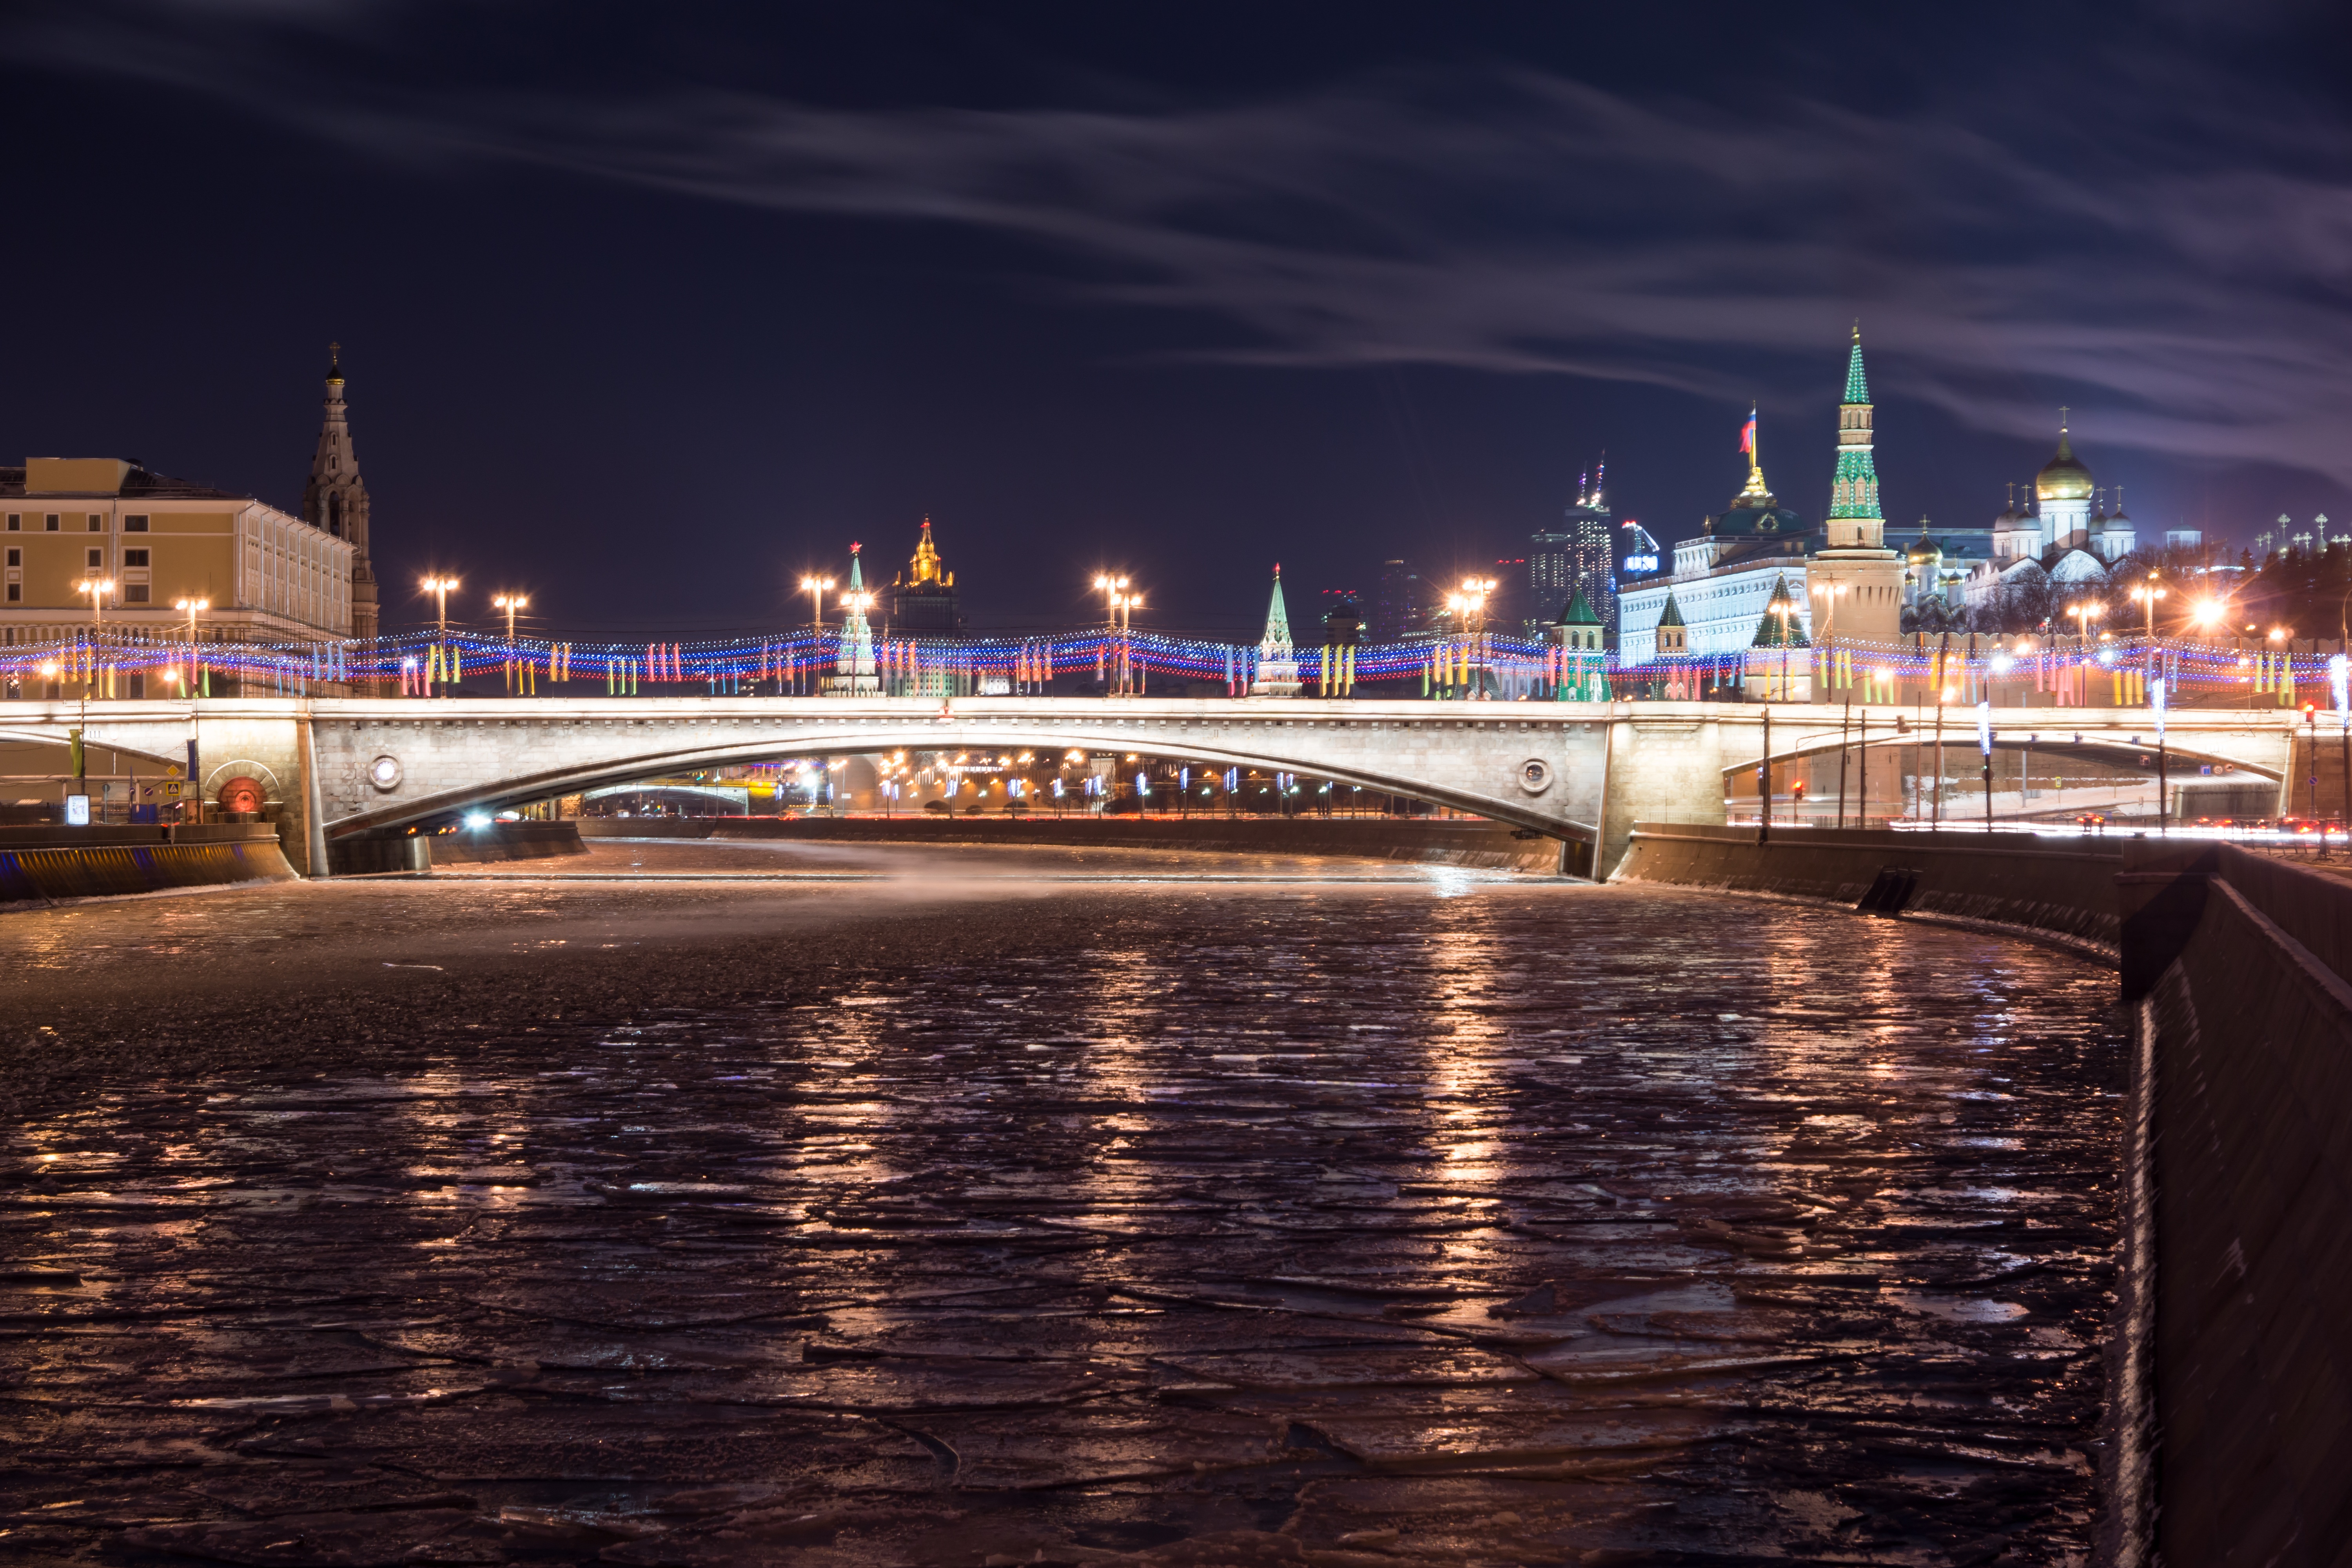
landscape, sea, winter, bridge, skyline, night, city, river, cityscape, dusk, evening, reflection, landmark, waterway, moscow, the kremlin, the moscow river, human settlement